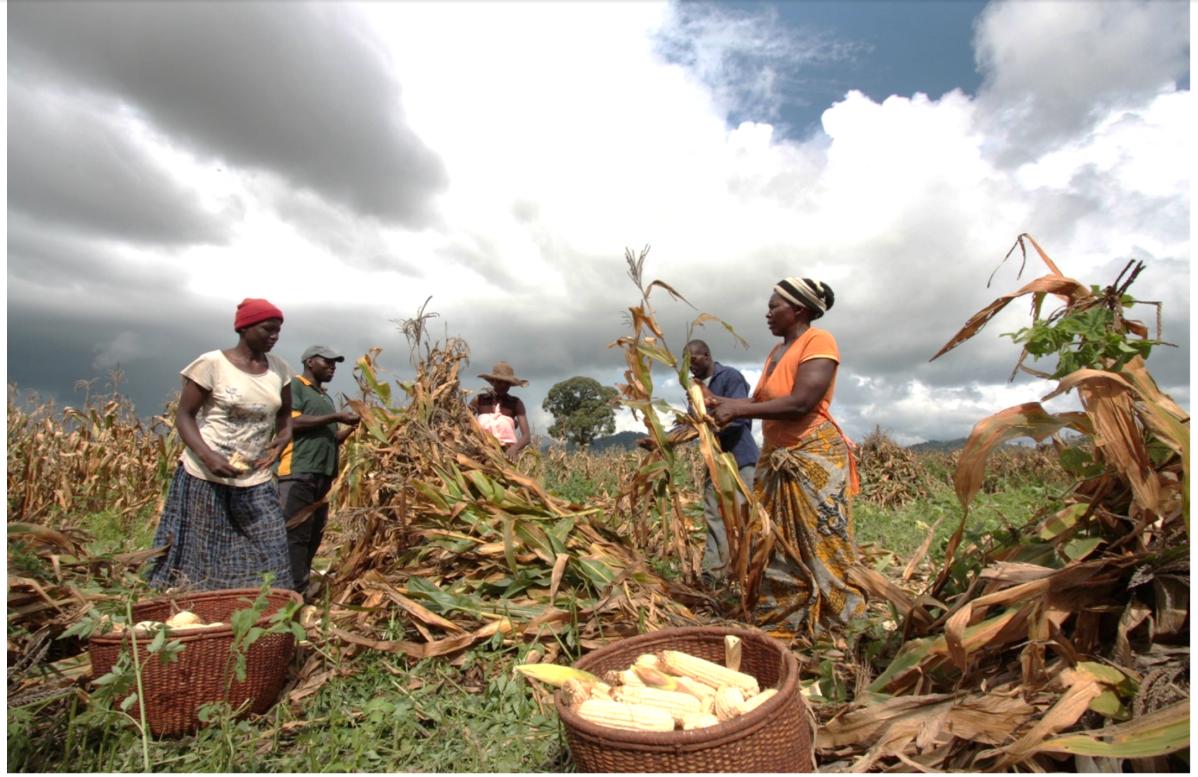
Mahindi ni mojawapo ya mazao ya biashara na kilimo, ambapo wakulima baada ya kuuza hujipatia kipato na chakula. Katika shamba hilo wakulima wanaonekana wakiwa wanavuna zao hilo, wakiyatoa katika mabua yake na kuweka katika matenga.